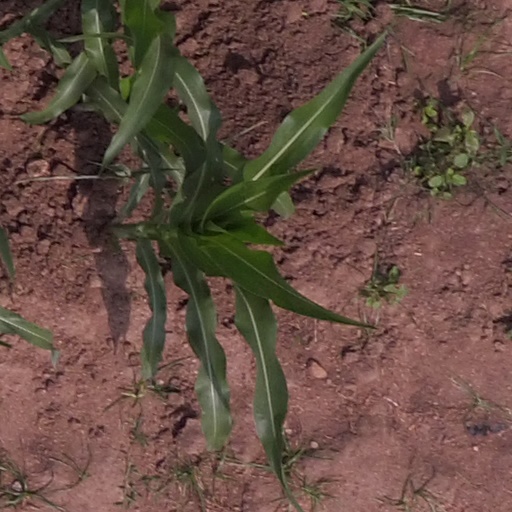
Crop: maize; corn